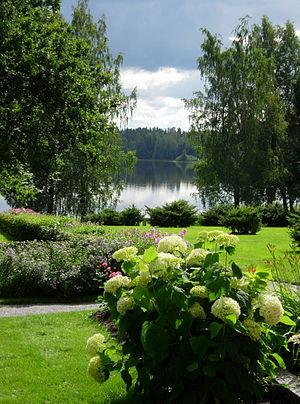
Les Musées d'art Serlachius Gustaf et Gösta sont deux musées d'art situés à Mänttä, Mänttä-Vilppula en Finlande.